Manchester United–Arsenal brawl (1990)

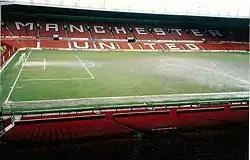
The match was played at Old Trafford, Manchester United's home stadium.

Meetings between Manchester United and Arsenal prior to this one were often eventful encounters. In Alex Ferguson's first match against Arsenal at Old Trafford in January 1987, his team prevailed with a 2–0 win to end the visitors' 22-match unbeaten run in all competitions. Arsenal's David Rocastle was sent off in the match for a foul on Norman Whiteside, which led to a confrontation between his teammates and the United coaching staff.